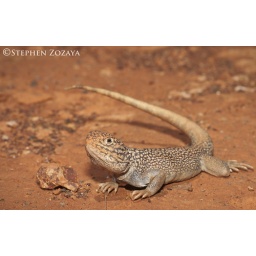
I spotted a few netted dragons on the roads around the town of Windorah, Queensland, Australia.